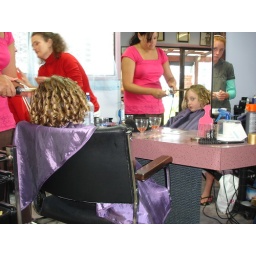
flower girls in preparation